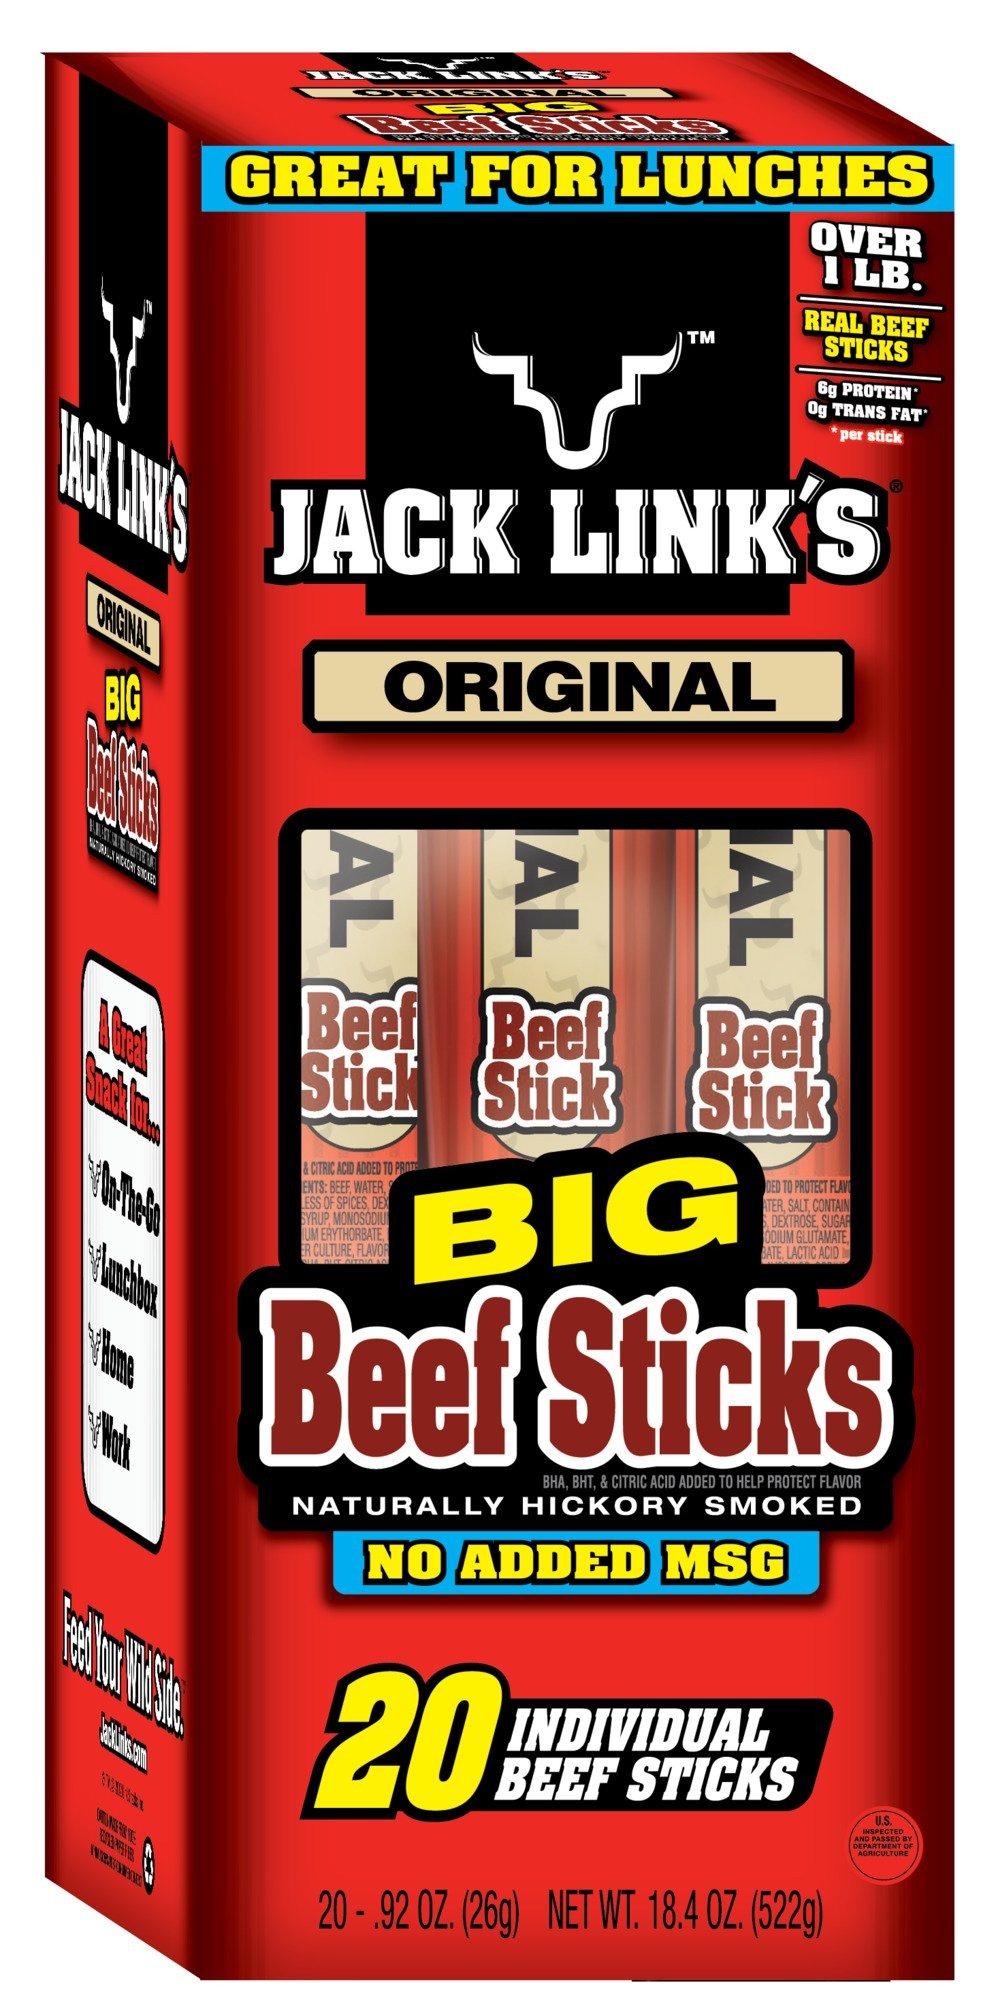
Item Name: Jack Link's Beef Sticks, Original, 0.92 Ounce , 20 Count
Bullet Point 1: MADE WITH 100% PREMIUM BEEF – Made with 100% beef and expertly blended with our Original blend of herbs and spices, each Jack Link’s beef stick delivers 5g of protein to help you power through when you need it
Bullet Point 2: GOOD SOURCE OF PROTEIN – With 5g of protein, Jack Link’s Beef Sticks are the protein snack you need to help you power thru your day. They’re an epic protein snack you’re sure to crave
Bullet Point 3: FULL OF FLAVOR – A recipe from the old country, fed to early American settlers and present-day happy-campers. We start with 100% beef and add our signature blend of Original spices and smoke it real slow for that classic flavor America loves.
Bullet Point 4: GOES WHERE YOU GO - One-handed snacking is the way to go when you and your family are on the move. Jack Link’s Beef Sticks are a tasty snack the whole family loves.
Bullet Point 5: #1 SELLING BEEF JERKY BRAND - When you open a bag of Jack Link’s, you get a taste of the American tradition that made this family business a success: hard work, fun and quality products. Our protein snacks are the fuel for people to Feed Their Wild Side.
Value: 18.4
Unit: Ounce

Price: 16.69